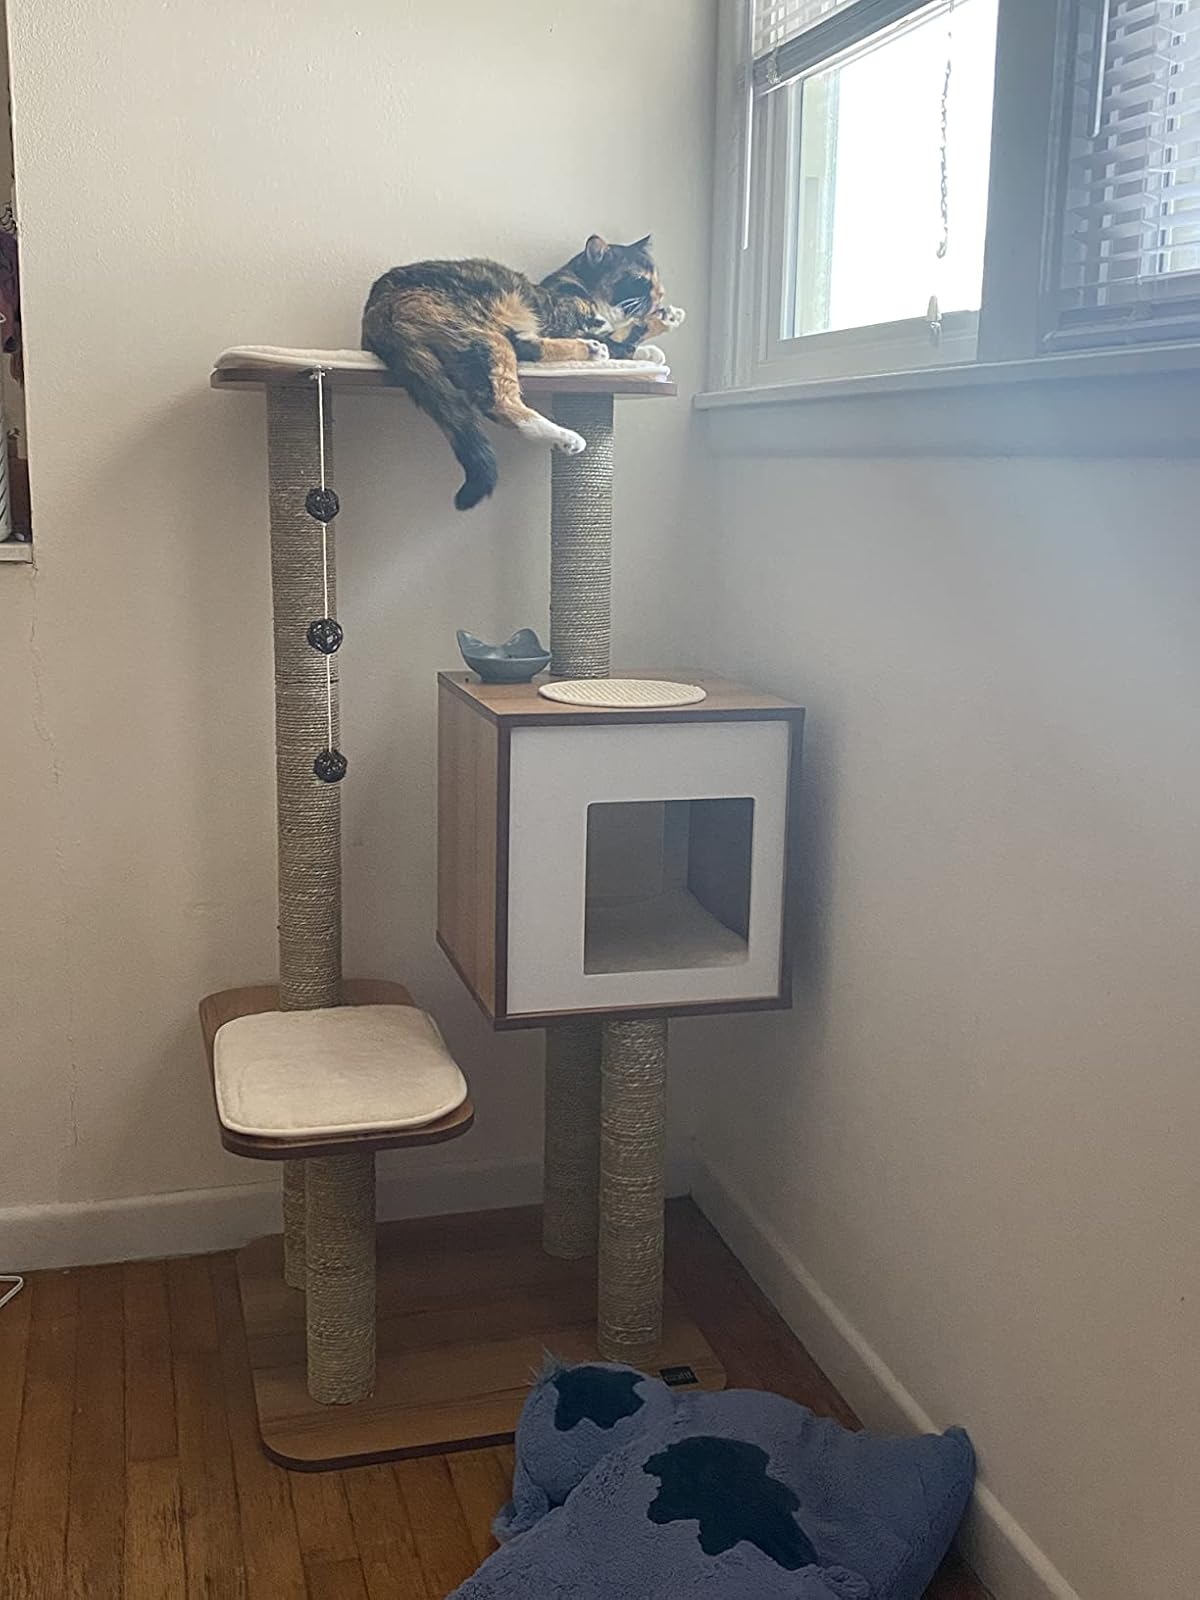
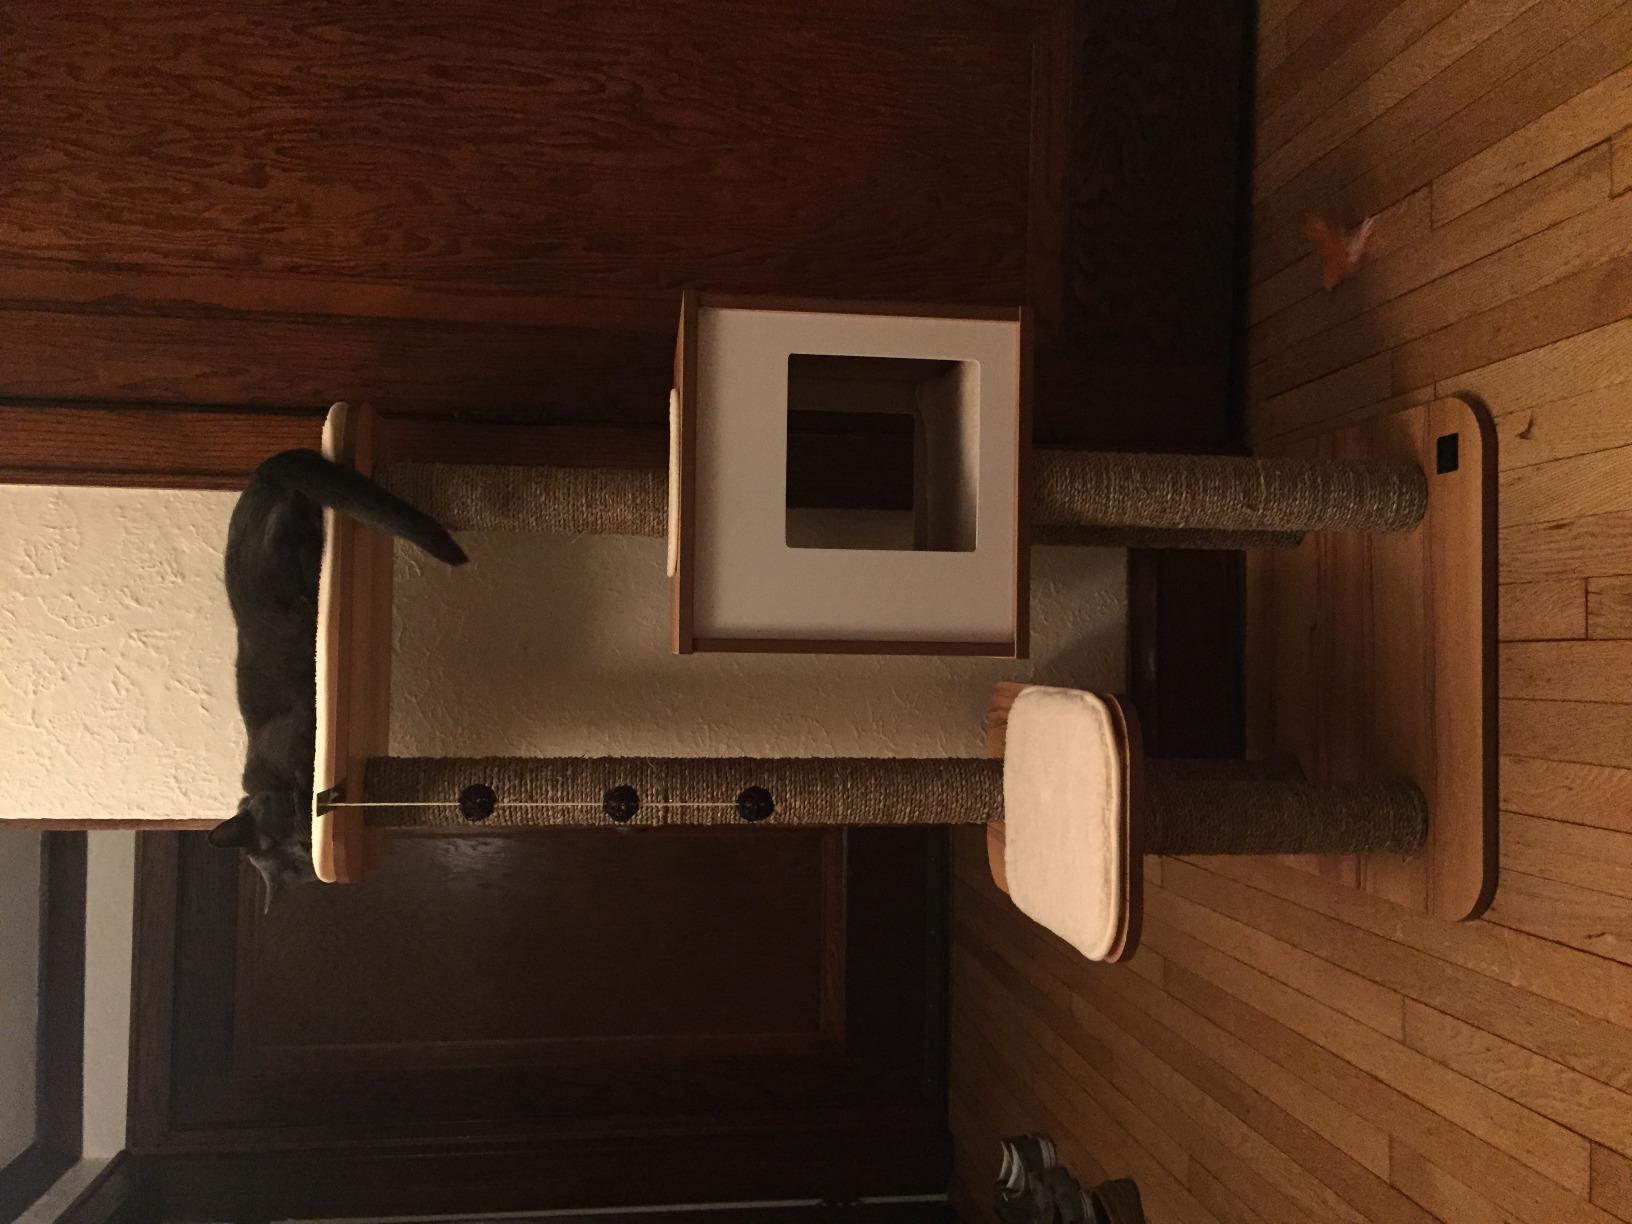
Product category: items_cat tree
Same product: yes